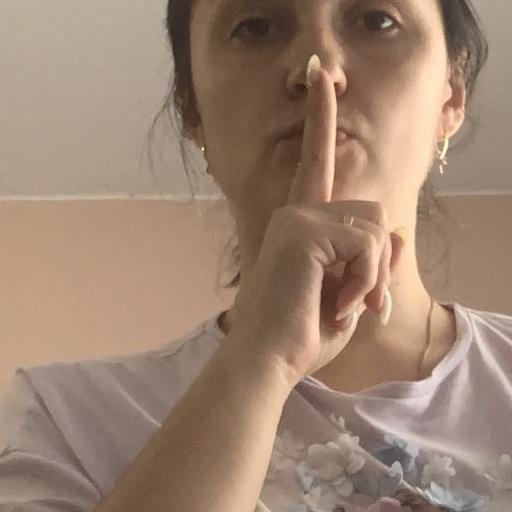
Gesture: mute